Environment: lab
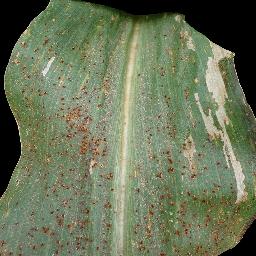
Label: common_rust